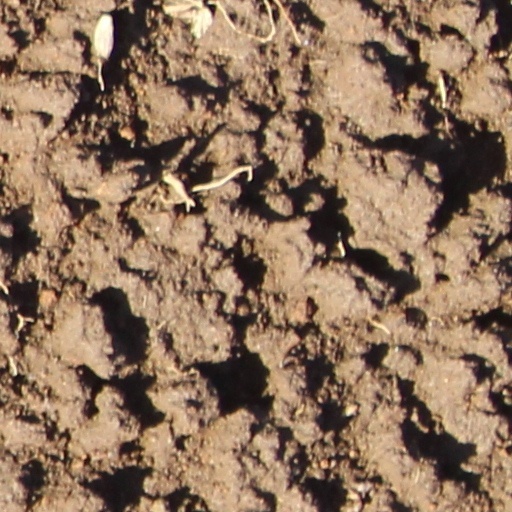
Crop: wheat